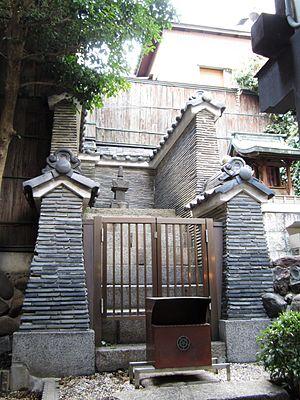
Oda Nobuhide est un daimyo de la province d'Owari au Japon pendant la période Sengoku. À la cour impériale, il a le titre de Danjō-no-jō. Il est le père du célèbre Oda Nobunaga.